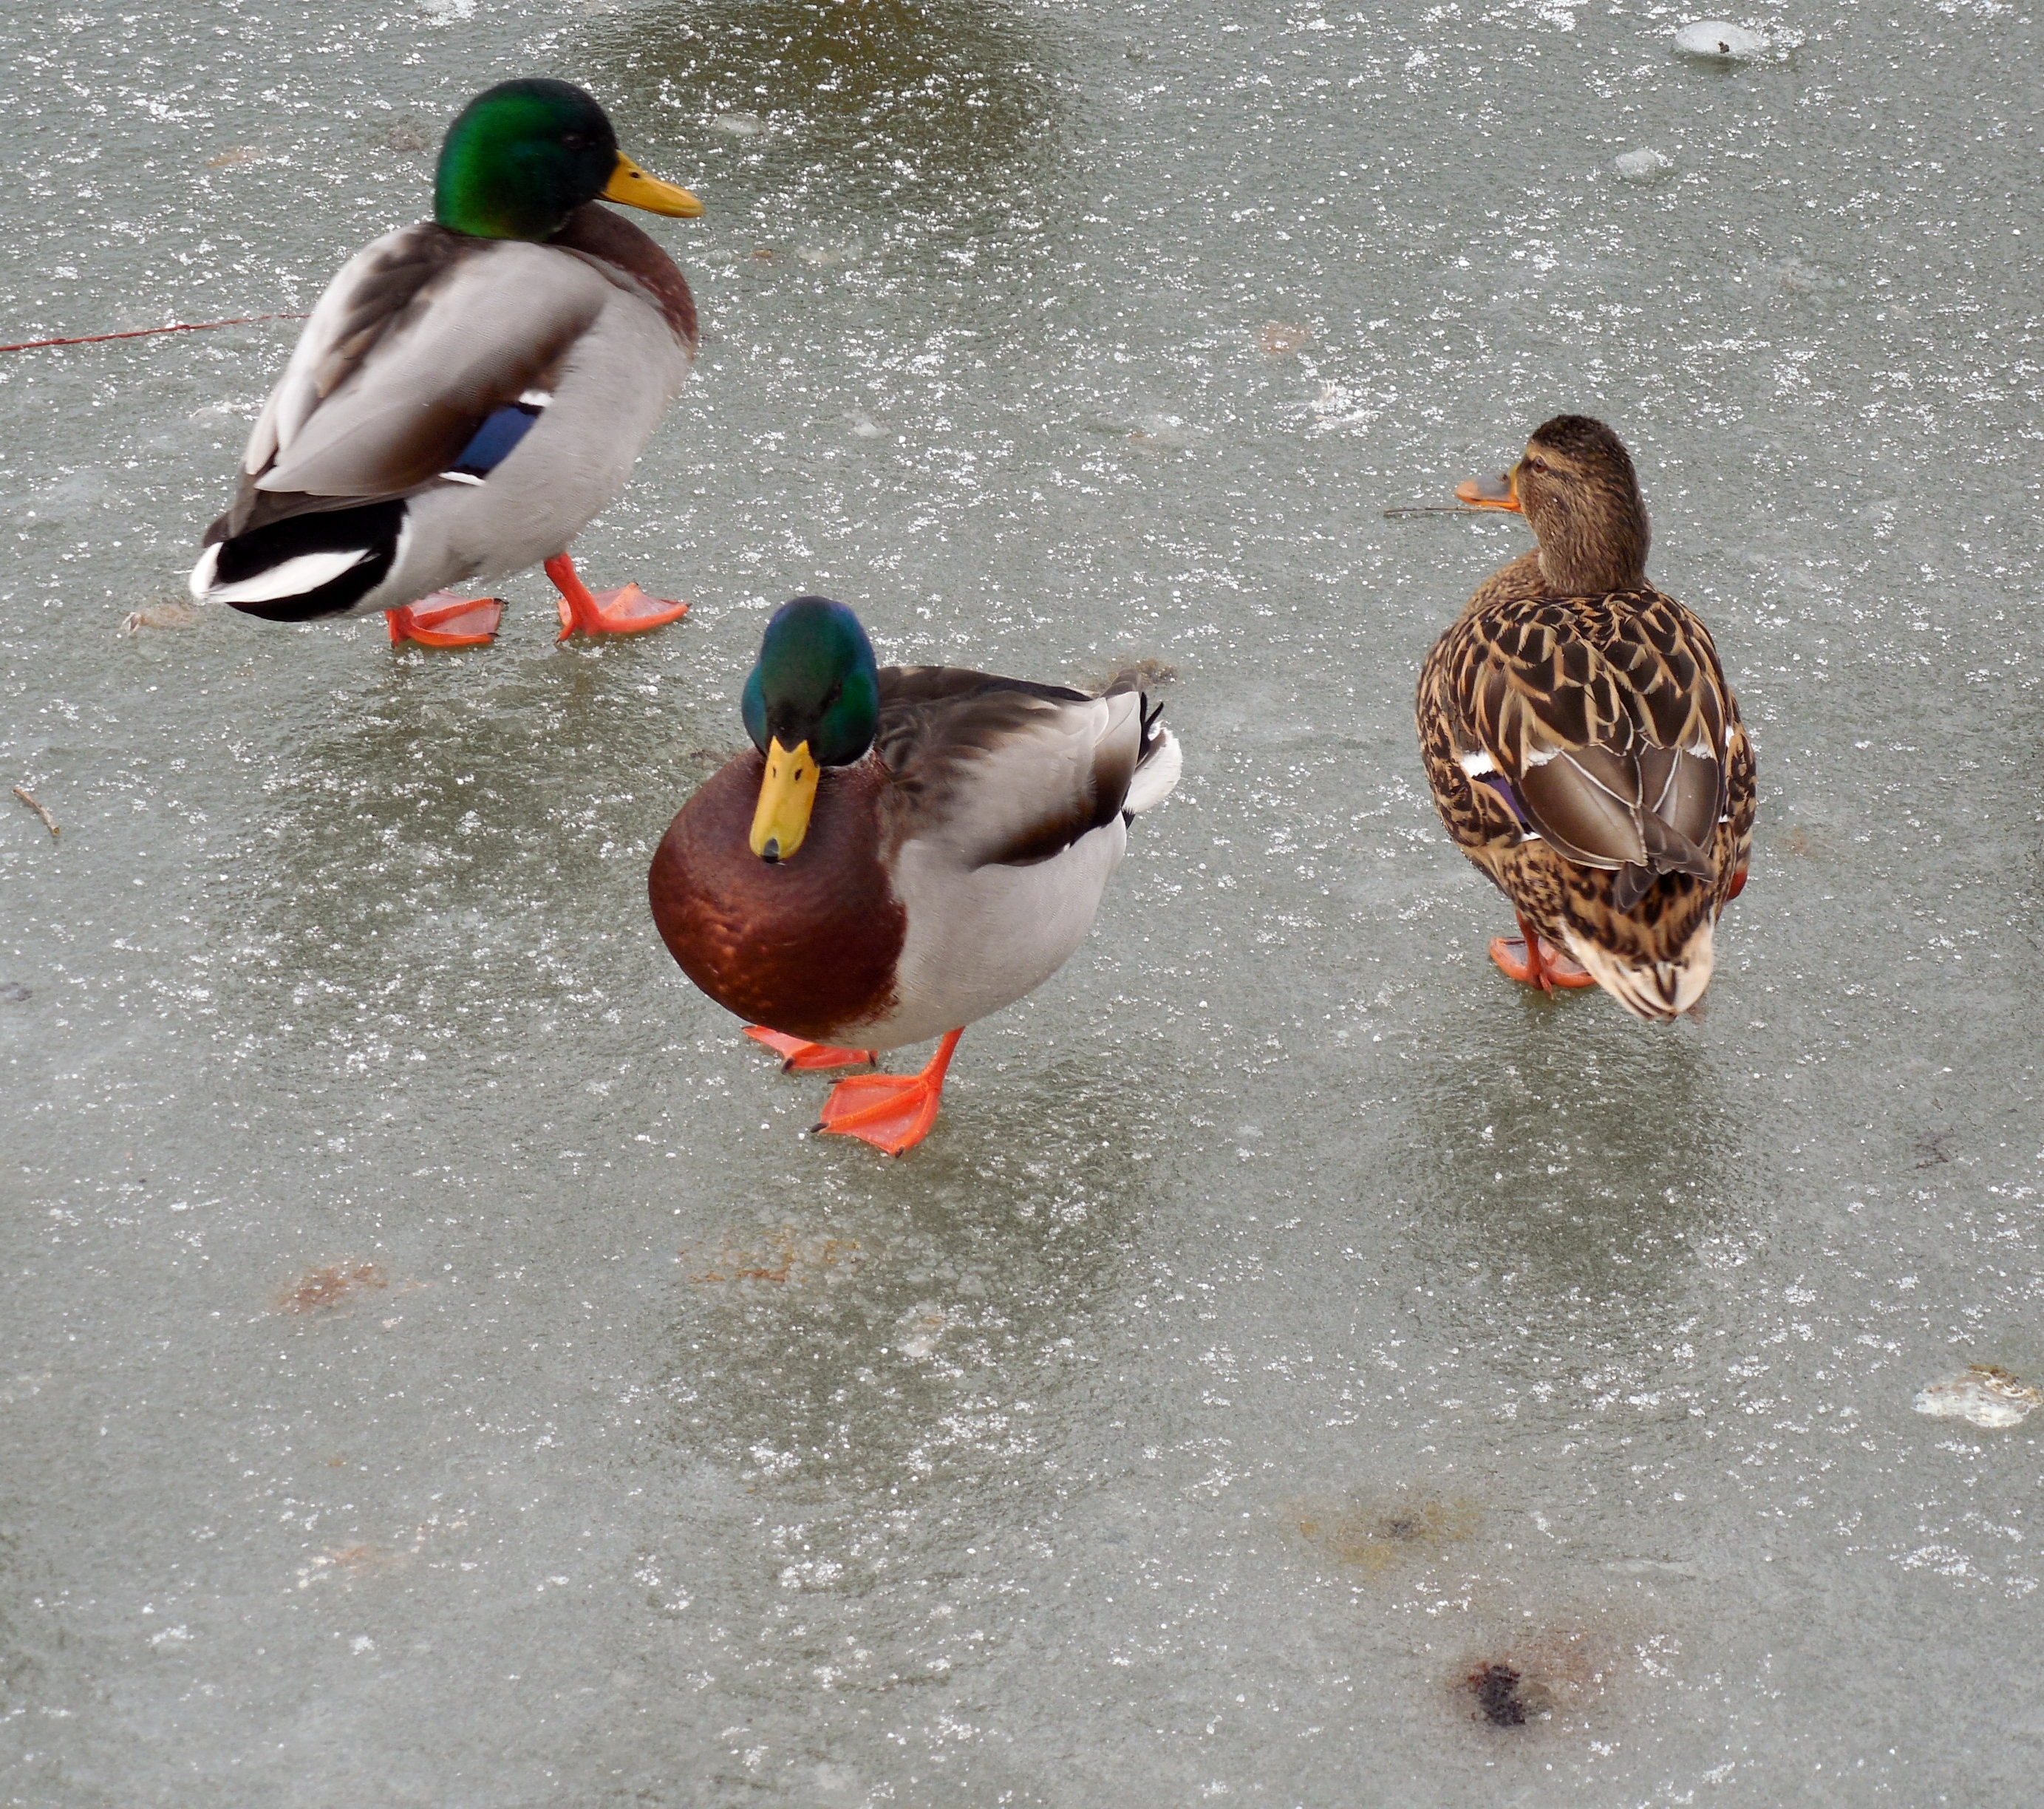
nature, cold, winter, bird, wing, lake, pond, ice, frozen, fauna, poultry, duck, vertebrate, waterfowl, trio, water bird, mallard, ducks geese and swans